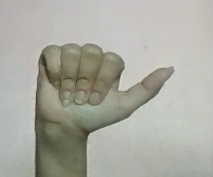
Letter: dhad